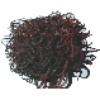
Label: Rambutan 1